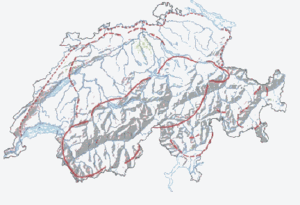
Le « Réduit national » ou « Réduit » désigne en Suisse le système de fortifications dans les Alpes suisses. Au cours de la Seconde Guerre mondiale, il est devenu l'incarnation même de la volonté de résistance de la Suisse face au Reich allemand d'une part et, d'autre part, le symbole de la capacité de résilience militaire de l'Armée suisse.